South African Special Forces

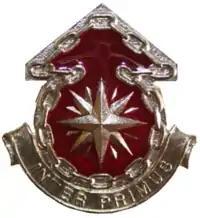
Special Forces Supply Unit beret badge circa 1990

Based in Pretoria. The General Officer Commanding (GOC) Special Forces commands, controls and coordinates the activities of the various SF Regiments from a headquarters (HQ) located in the Swartkop Park nature reserve on the southwestern outskirts of Pretoria. Colloquially called "Speskop", the headquarters also houses the Special Forces' operational planning as well as administrative support staffs.